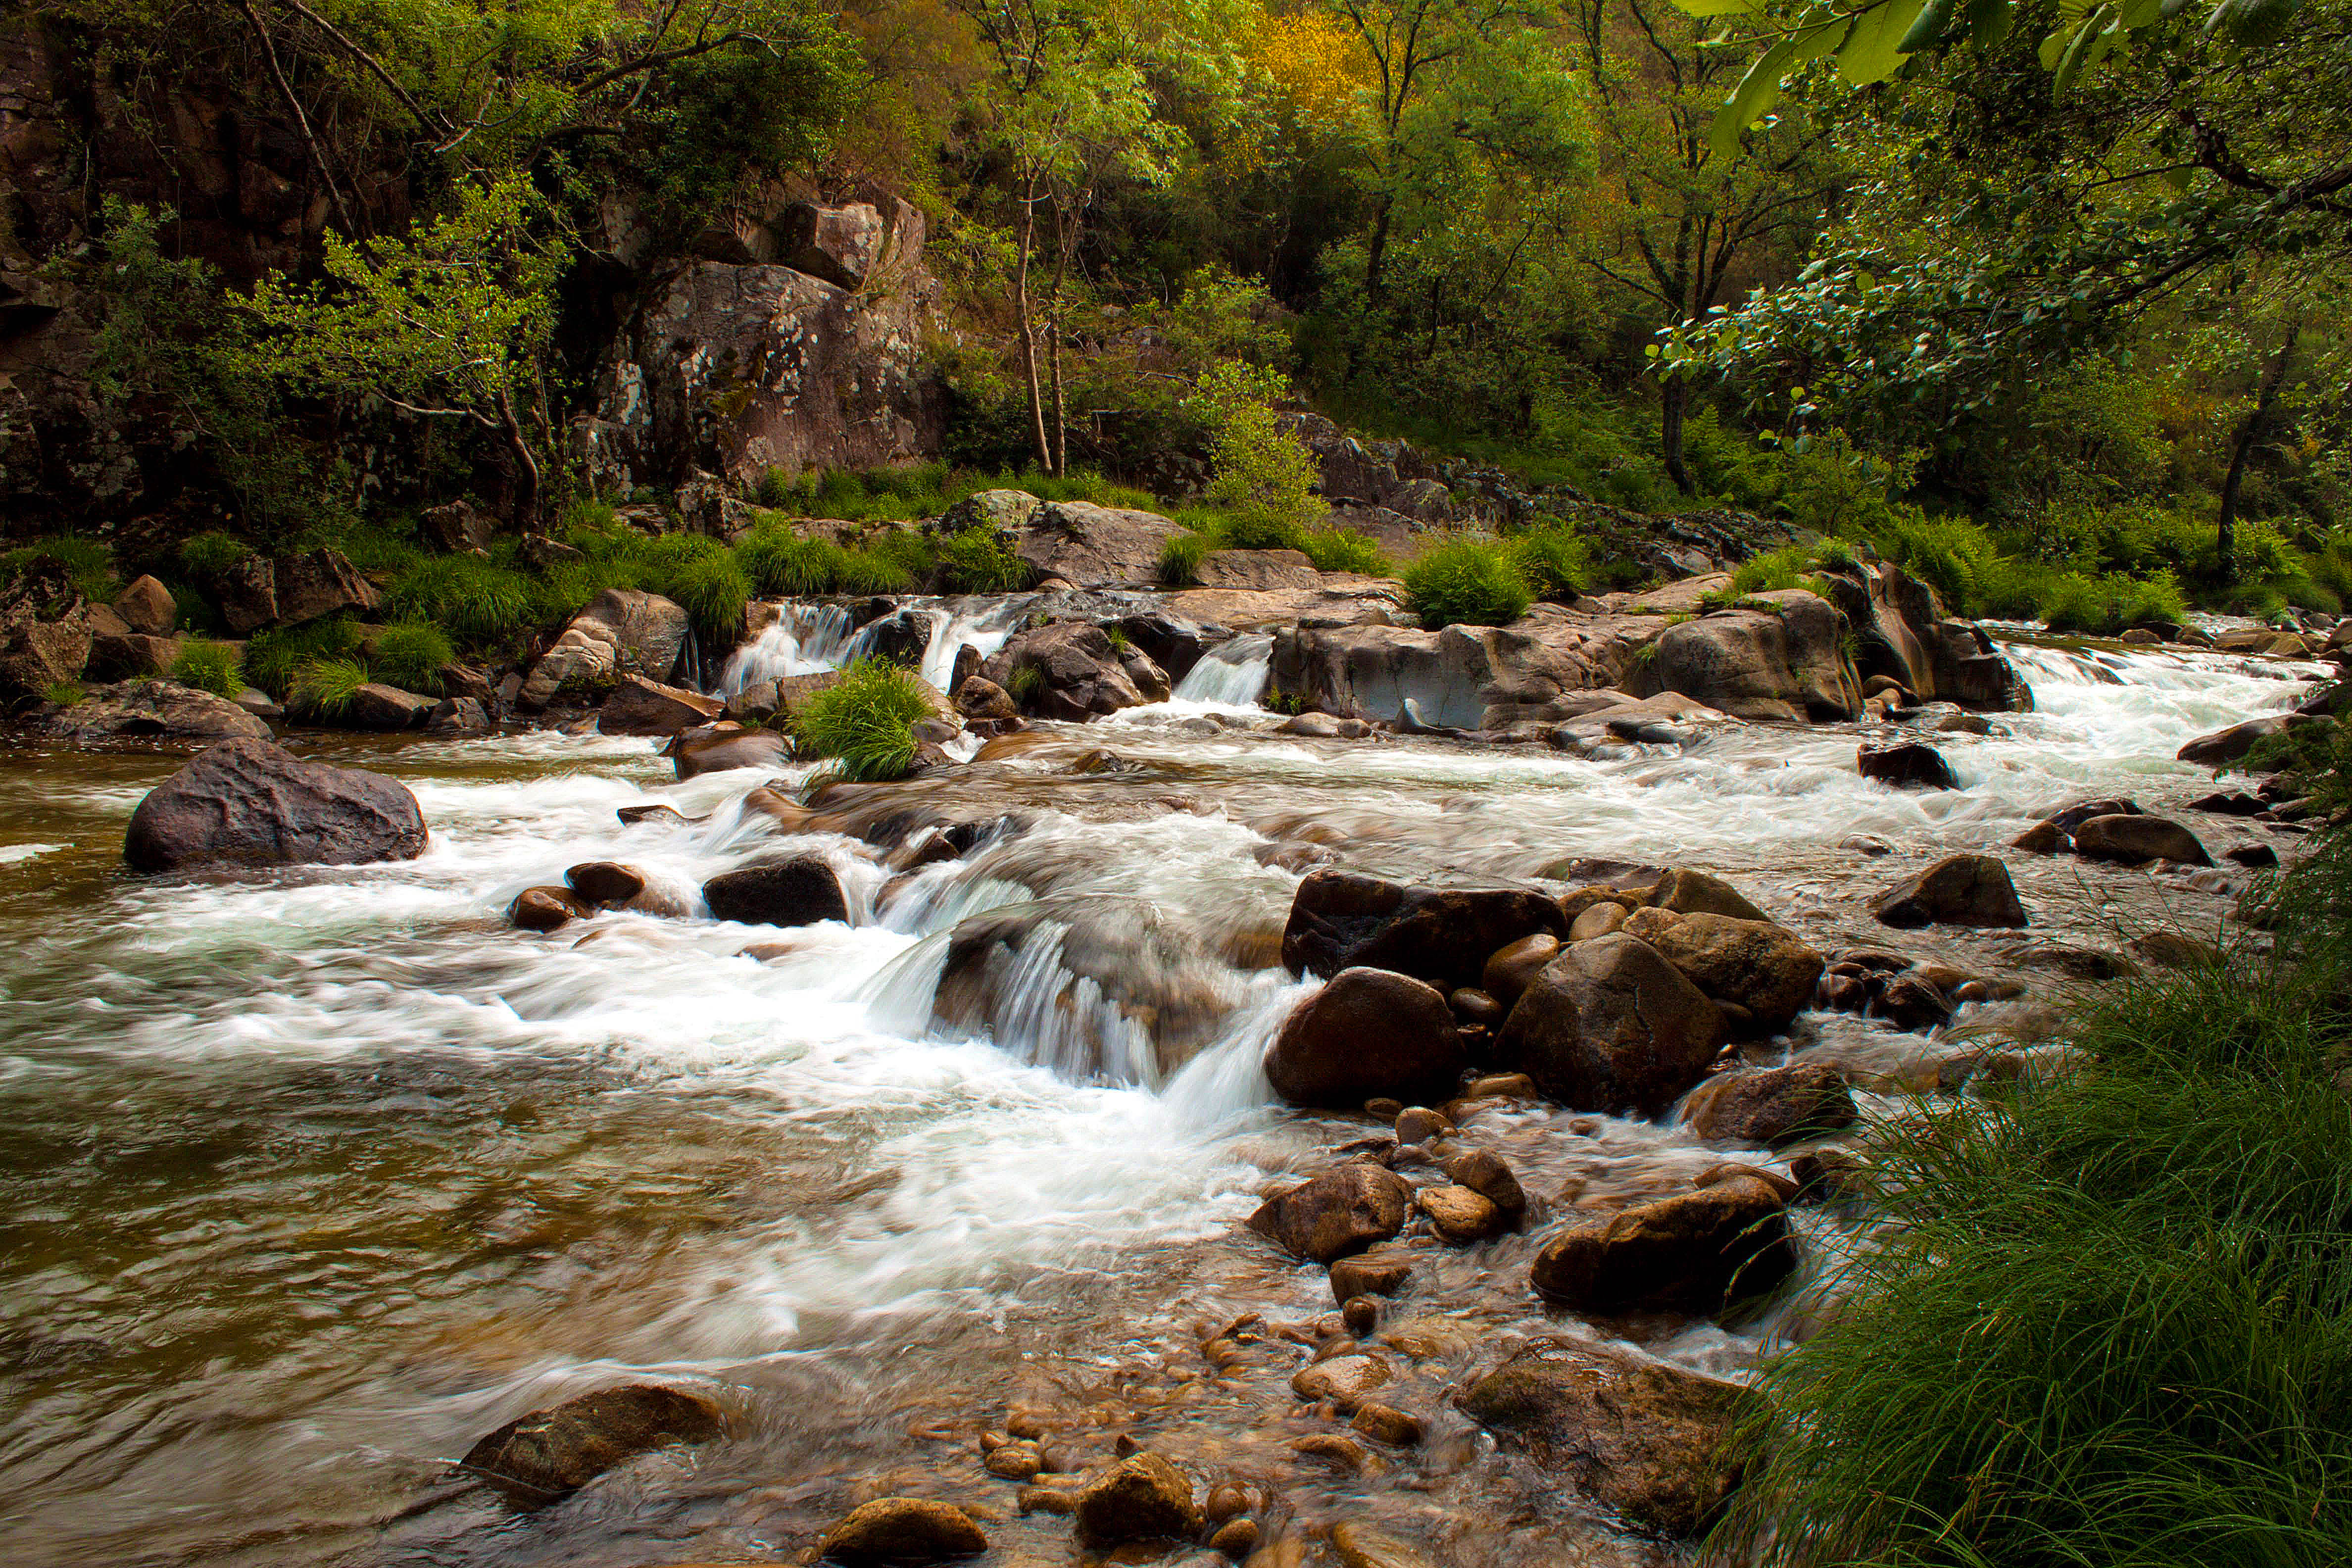
landscape, water, nature, forest, rock, waterfall, creek, wilderness, river, valley, stream, jungle, autumn, rapid, body of water, espaa, galicia, pontevedra, habitat, water feature, watercourse, ggl1, cotobade, spaincanoneos500d, rutadesanxusto, landform, natural environment, geographical feature